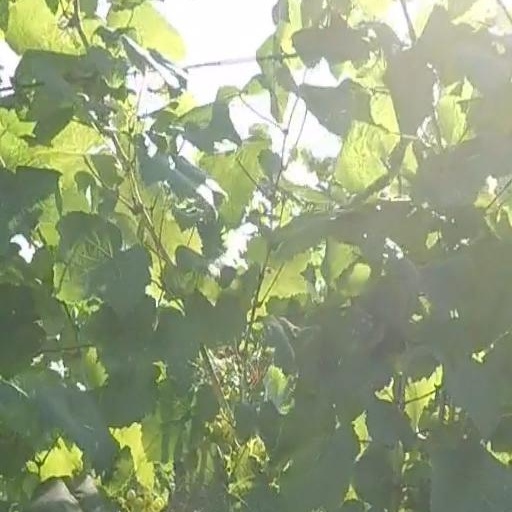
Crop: grape